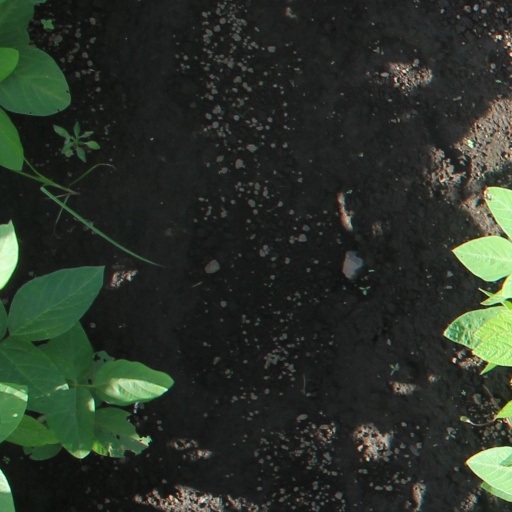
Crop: soybean